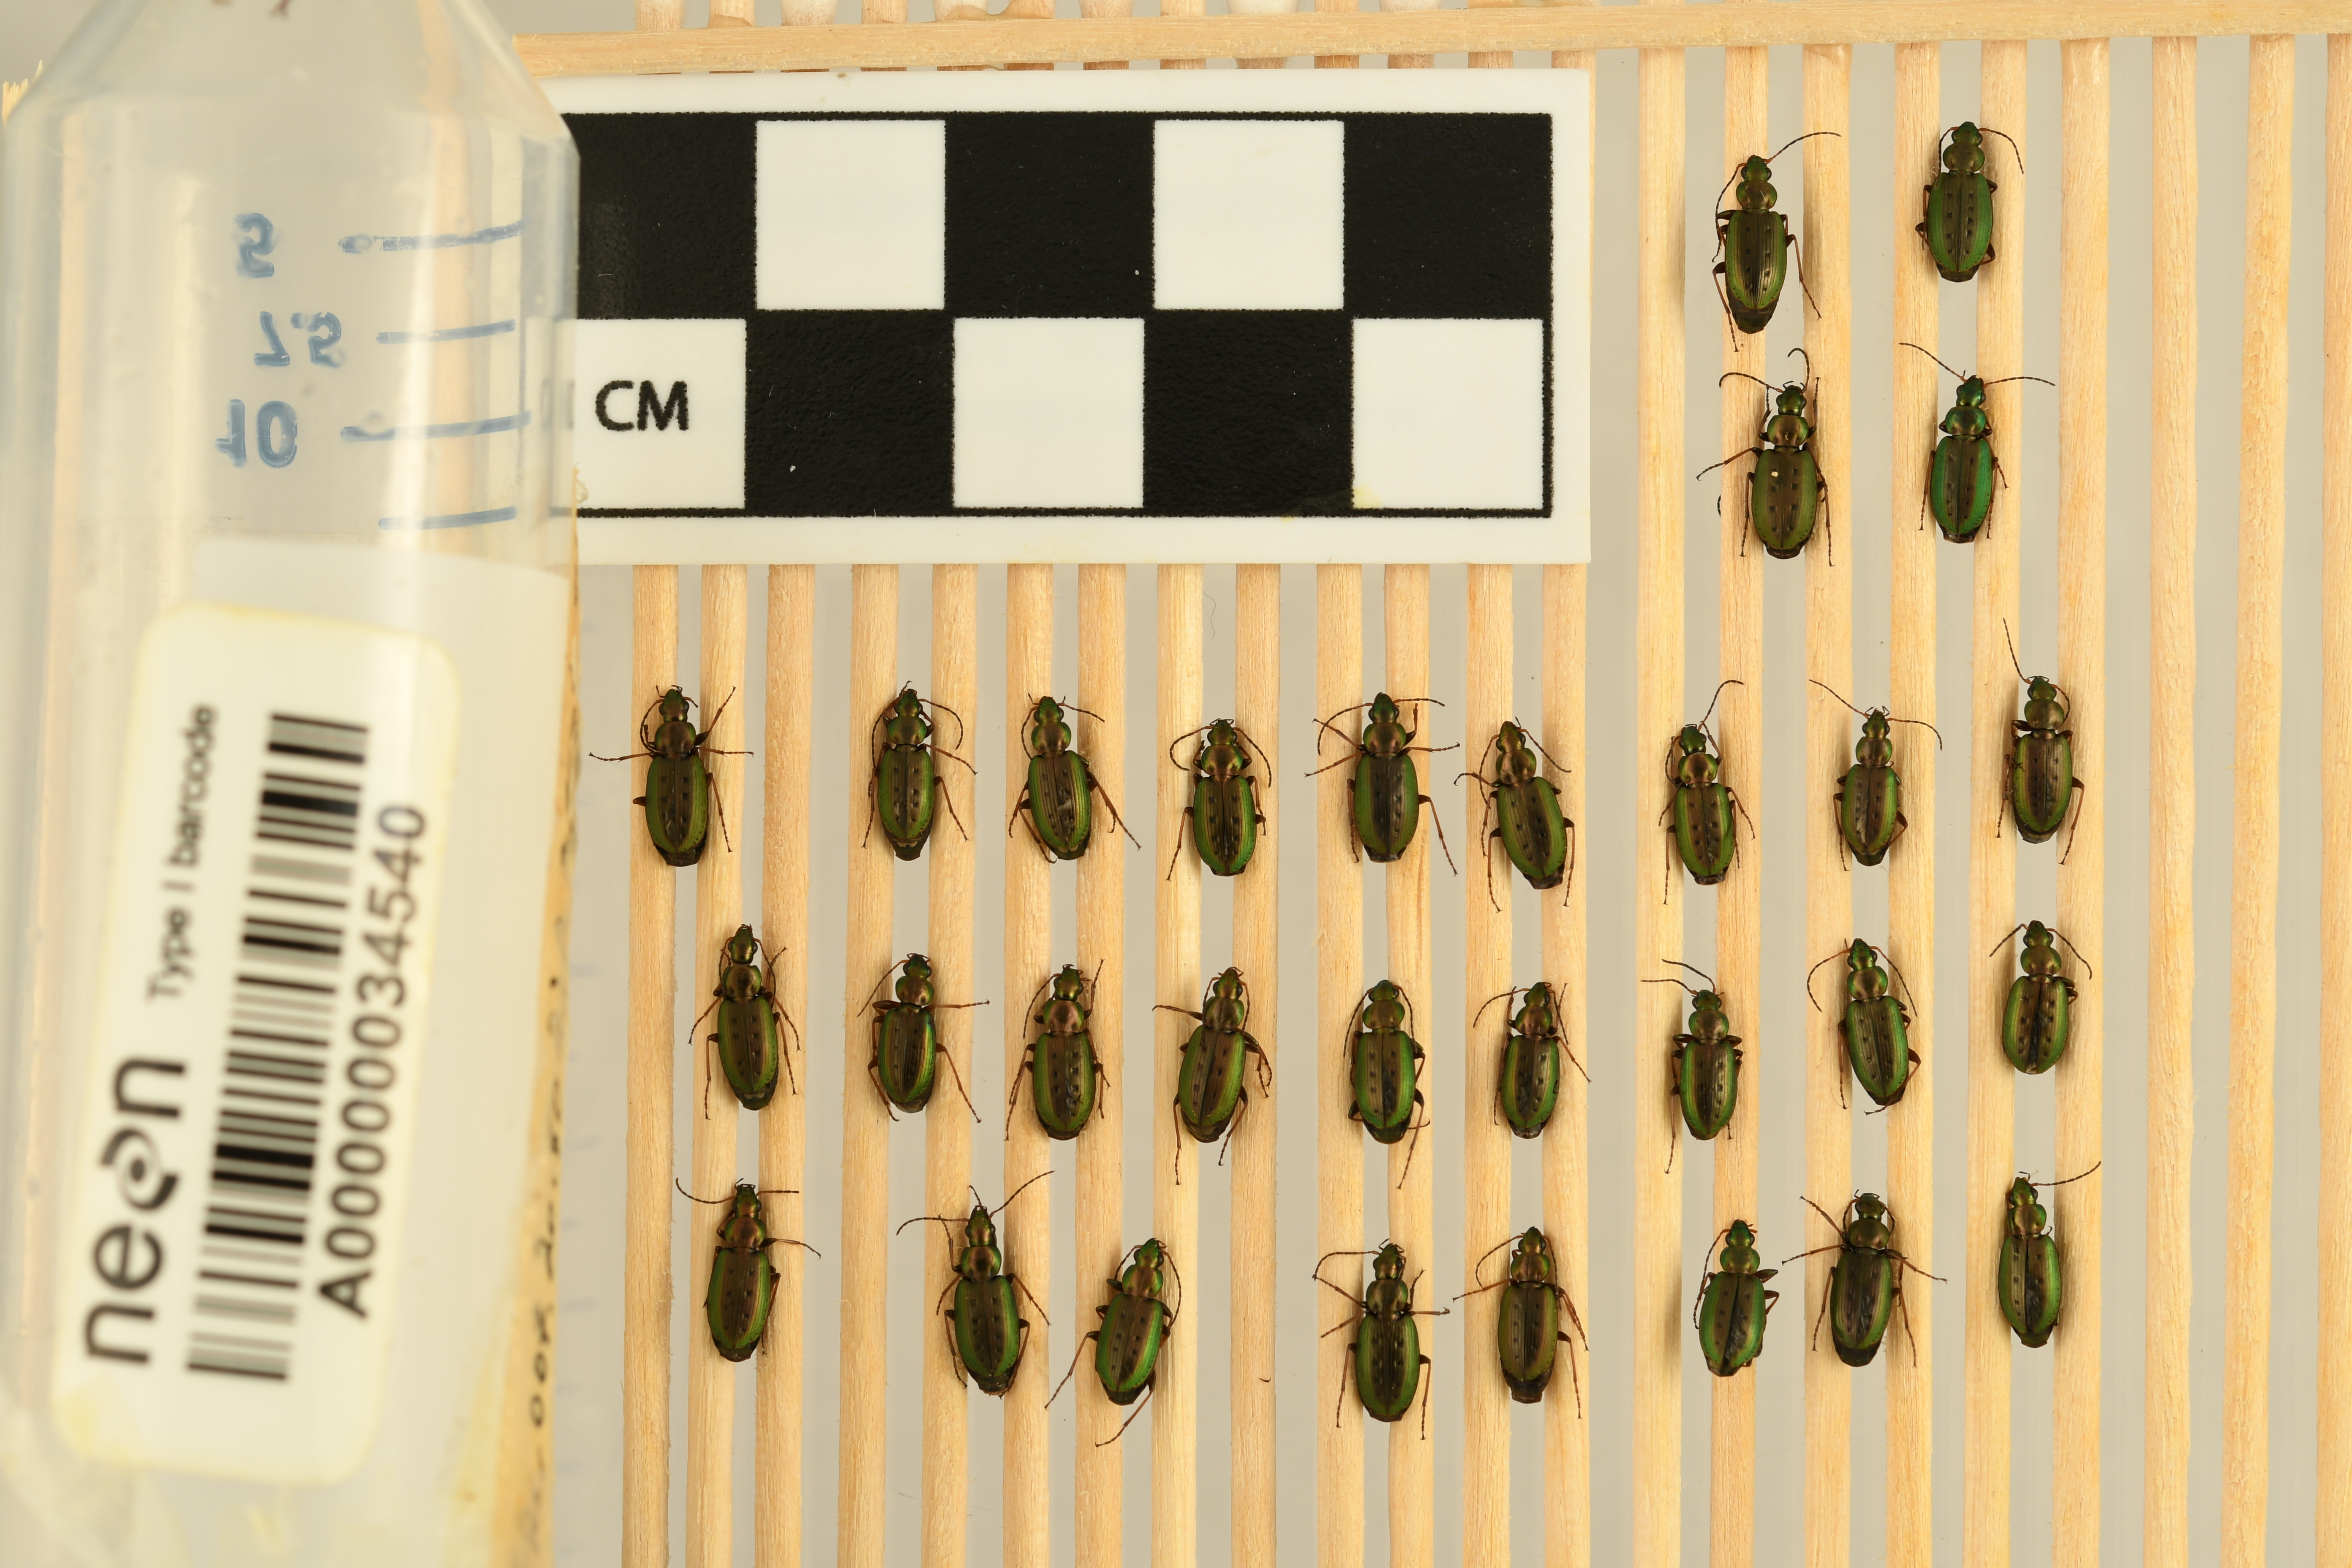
Agonum octopunctatum — Smithsonian Environmental Research Center Site, plot SERC_007. Beetle 1, ElytraLength: 0.5001 cm (lying flat: Yes)

Agonum octopunctatum — Smithsonian Environmental Research Center Site, plot SERC_007. Beetle 1, ElytraWidth: 0.284 cm (lying flat: Yes)

Agonum octopunctatum — Smithsonian Environmental Research Center Site, plot SERC_007. Beetle 2, ElytraWidth: 0.3027 cm (lying flat: Yes)

Agonum octopunctatum — Smithsonian Environmental Research Center Site, plot SERC_007. Beetle 2, ElytraLength: 0.5127 cm (lying flat: Yes)

Agonum octopunctatum — Smithsonian Environmental Research Center Site, plot SERC_007. Beetle 3, ElytraLength: 0.5068 cm (lying flat: Yes)

Agonum octopunctatum — Smithsonian Environmental Research Center Site, plot SERC_007. Beetle 3, ElytraWidth: 0.2904 cm (lying flat: Yes)

Agonum octopunctatum — Smithsonian Environmental Research Center Site, plot SERC_007. Beetle 4, ElytraLength: 0.5009 cm (lying flat: Yes)

Agonum octopunctatum — Smithsonian Environmental Research Center Site, plot SERC_007. Beetle 4, ElytraWidth: 0.2904 cm (lying flat: Yes)

Agonum octopunctatum — Smithsonian Environmental Research Center Site, plot SERC_007. Beetle 5, ElytraLength: 0.5062 cm (lying flat: Yes)

Agonum octopunctatum — Smithsonian Environmental Research Center Site, plot SERC_007. Beetle 5, ElytraWidth: 0.3086 cm (lying flat: Yes)

Agonum octopunctatum — Smithsonian Environmental Research Center Site, plot SERC_007. Beetle 6, ElytraLength: 0.4693 cm (lying flat: Yes)

Agonum octopunctatum — Smithsonian Environmental Research Center Site, plot SERC_007. Beetle 6, ElytraWidth: 0.2717 cm (lying flat: Yes)

Agonum octopunctatum — Smithsonian Environmental Research Center Site, plot SERC_007. Beetle 7, ElytraLength: 0.4964 cm (lying flat: Yes)

Agonum octopunctatum — Smithsonian Environmental Research Center Site, plot SERC_007. Beetle 7, ElytraWidth: 0.2872 cm (lying flat: Yes)

Agonum octopunctatum — Smithsonian Environmental Research Center Site, plot SERC_007. Beetle 8, ElytraLength: 0.5009 cm (lying flat: Yes)

Agonum octopunctatum — Smithsonian Environmental Research Center Site, plot SERC_007. Beetle 8, ElytraWidth: 0.2969 cm (lying flat: Yes)

Agonum octopunctatum — Smithsonian Environmental Research Center Site, plot SERC_007. Beetle 9, ElytraLength: 0.5062 cm (lying flat: Yes)

Agonum octopunctatum — Smithsonian Environmental Research Center Site, plot SERC_007. Beetle 9, ElytraWidth: 0.3087 cm (lying flat: Yes)

Agonum octopunctatum — Smithsonian Environmental Research Center Site, plot SERC_007. Beetle 10, ElytraLength: 0.4943 cm (lying flat: Yes)

Agonum octopunctatum — Smithsonian Environmental Research Center Site, plot SERC_007. Beetle 10, ElytraWidth: 0.2994 cm (lying flat: Yes)

Agonum octopunctatum — Smithsonian Environmental Research Center Site, plot SERC_007. Beetle 11, ElytraLength: 0.4588 cm (lying flat: Yes)

Agonum octopunctatum — Smithsonian Environmental Research Center Site, plot SERC_007. Beetle 11, ElytraWidth: 0.2722 cm (lying flat: Yes)

Agonum octopunctatum — Smithsonian Environmental Research Center Site, plot SERC_007. Beetle 12, ElytraLength: 0.4455 cm (lying flat: Yes)

Agonum octopunctatum — Smithsonian Environmental Research Center Site, plot SERC_007. Beetle 12, ElytraWidth: 0.2661 cm (lying flat: Yes)

Agonum octopunctatum — Smithsonian Environmental Research Center Site, plot SERC_007. Beetle 13, ElytraLength: 0.5003 cm (lying flat: Yes)

Agonum octopunctatum — Smithsonian Environmental Research Center Site, plot SERC_007. Beetle 13, ElytraWidth: 0.284 cm (lying flat: Yes)

Agonum octopunctatum — Smithsonian Environmental Research Center Site, plot SERC_007. Beetle 14, ElytraLength: 0.465 cm (lying flat: Yes)

Agonum octopunctatum — Smithsonian Environmental Research Center Site, plot SERC_007. Beetle 14, ElytraWidth: 0.2789 cm (lying flat: Yes)

Agonum octopunctatum — Smithsonian Environmental Research Center Site, plot SERC_007. Beetle 15, ElytraLength: 0.4821 cm (lying flat: Yes)

Agonum octopunctatum — Smithsonian Environmental Research Center Site, plot SERC_007. Beetle 15, ElytraWidth: 0.2719 cm (lying flat: Yes)

Agonum octopunctatum — Smithsonian Environmental Research Center Site, plot SERC_007. Beetle 16, ElytraLength: 0.5062 cm (lying flat: Yes)

Agonum octopunctatum — Smithsonian Environmental Research Center Site, plot SERC_007. Beetle 16, ElytraWidth: 0.2904 cm (lying flat: Yes)

Agonum octopunctatum — Smithsonian Environmental Research Center Site, plot SERC_007. Beetle 17, ElytraLength: 0.5001 cm (lying flat: Yes)

Agonum octopunctatum — Smithsonian Environmental Research Center Site, plot SERC_007. Beetle 17, ElytraWidth: 0.2934 cm (lying flat: Yes)

Agonum octopunctatum — Smithsonian Environmental Research Center Site, plot SERC_007. Beetle 18, ElytraLength: 0.5063 cm (lying flat: Yes)

Agonum octopunctatum — Smithsonian Environmental Research Center Site, plot SERC_007. Beetle 18, ElytraWidth: 0.2901 cm (lying flat: Yes)

Agonum octopunctatum — Smithsonian Environmental Research Center Site, plot SERC_007. Beetle 19, ElytraLength: 0.4588 cm (lying flat: Yes)

Agonum octopunctatum — Smithsonian Environmental Research Center Site, plot SERC_007. Beetle 19, ElytraWidth: 0.2666 cm (lying flat: Yes)

Agonum octopunctatum — Smithsonian Environmental Research Center Site, plot SERC_007. Beetle 20, ElytraLength: 0.4692 cm (lying flat: Yes)

Agonum octopunctatum — Smithsonian Environmental Research Center Site, plot SERC_007. Beetle 20, ElytraWidth: 0.2778 cm (lying flat: Yes)

Agonum octopunctatum — Smithsonian Environmental Research Center Site, plot SERC_007. Beetle 21, ElytraLength: 0.5003 cm (lying flat: Yes)

Agonum octopunctatum — Smithsonian Environmental Research Center Site, plot SERC_007. Beetle 21, ElytraWidth: 0.2864 cm (lying flat: Yes)

Agonum octopunctatum — Smithsonian Environmental Research Center Site, plot SERC_007. Beetle 22, ElytraLength: 0.464 cm (lying flat: No)

Agonum octopunctatum — Smithsonian Environmental Research Center Site, plot SERC_007. Beetle 22, ElytraWidth: 0.284 cm (lying flat: No)

Agonum octopunctatum — Smithsonian Environmental Research Center Site, plot SERC_007. Beetle 23, ElytraLength: 0.5086 cm (lying flat: Yes)

Agonum octopunctatum — Smithsonian Environmental Research Center Site, plot SERC_007. Beetle 23, ElytraWidth: 0.2864 cm (lying flat: Yes)

Agonum octopunctatum — Smithsonian Environmental Research Center Site, plot SERC_007. Beetle 24, ElytraLength: 0.5092 cm (lying flat: Yes)

Agonum octopunctatum — Smithsonian Environmental Research Center Site, plot SERC_007. Beetle 24, ElytraWidth: 0.304 cm (lying flat: Yes)

Agonum octopunctatum — Smithsonian Environmental Research Center Site, plot SERC_007. Beetle 25, ElytraLength: 0.5076 cm (lying flat: Yes)

Agonum octopunctatum — Smithsonian Environmental Research Center Site, plot SERC_007. Beetle 25, ElytraWidth: 0.2785 cm (lying flat: Yes)

Agonum octopunctatum — Smithsonian Environmental Research Center Site, plot SERC_007. Beetle 26, ElytraLength: 0.5 cm (lying flat: Yes)

Agonum octopunctatum — Smithsonian Environmental Research Center Site, plot SERC_007. Beetle 26, ElytraWidth: 0.3148 cm (lying flat: Yes)

Agonum octopunctatum — Smithsonian Environmental Research Center Site, plot SERC_007. Beetle 27, ElytraLength: 0.5006 cm (lying flat: Yes)

Agonum octopunctatum — Smithsonian Environmental Research Center Site, plot SERC_007. Beetle 27, ElytraWidth: 0.284 cm (lying flat: Yes)

Agonum octopunctatum — Smithsonian Environmental Research Center Site, plot SERC_007. Beetle 28, ElytraLength: 0.4903 cm (lying flat: Yes)

Agonum octopunctatum — Smithsonian Environmental Research Center Site, plot SERC_007. Beetle 28, ElytraWidth: 0.275 cm (lying flat: Yes)

Agonum octopunctatum — Smithsonian Environmental Research Center Site, plot SERC_007. Beetle 29, ElytraWidth: 0.2864 cm (lying flat: Yes)

Agonum octopunctatum — Smithsonian Environmental Research Center Site, plot SERC_007. Beetle 29, ElytraLength: 0.4977 cm (lying flat: Yes)

Agonum octopunctatum — Smithsonian Environmental Research Center Site, plot SERC_007. Beetle 30, ElytraLength: 0.5003 cm (lying flat: Yes)

Agonum octopunctatum — Smithsonian Environmental Research Center Site, plot SERC_007. Beetle 30, ElytraWidth: 0.2963 cm (lying flat: Yes)